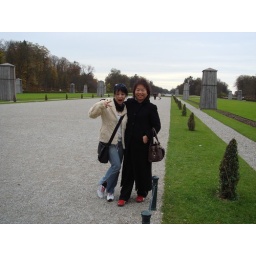
j+s in swan castle Munich German